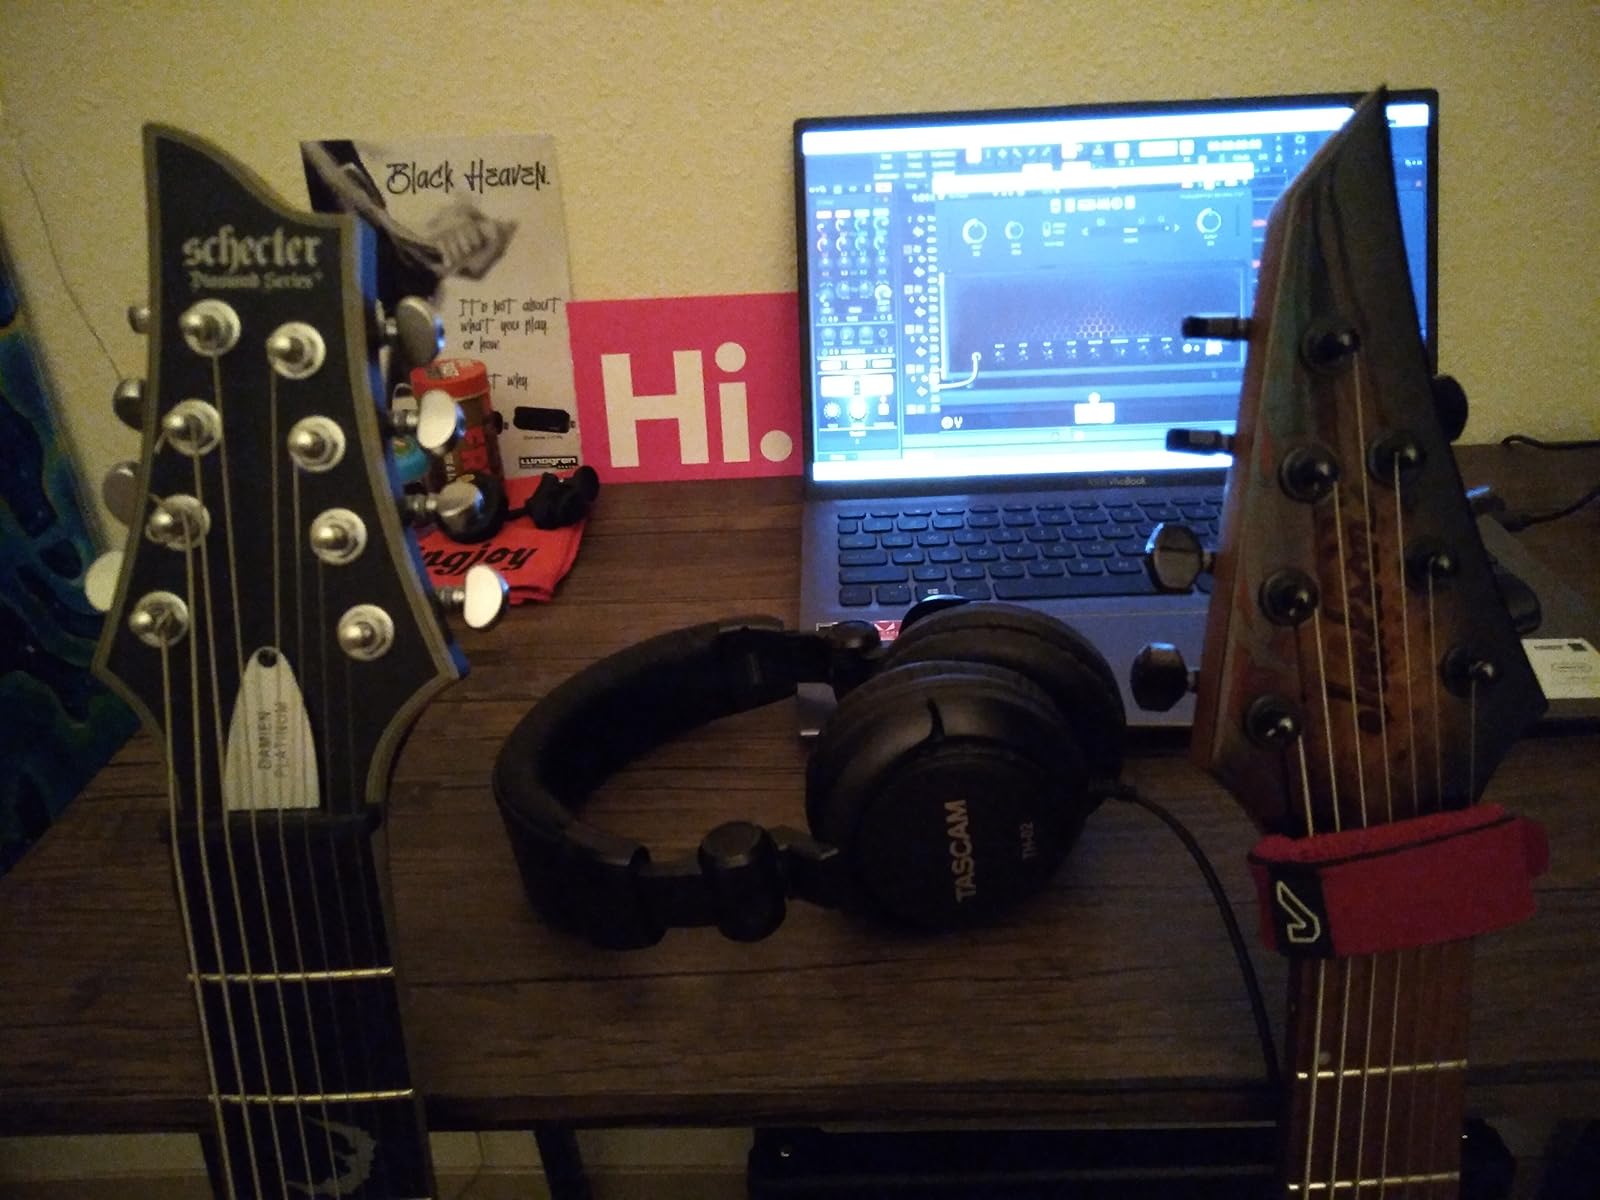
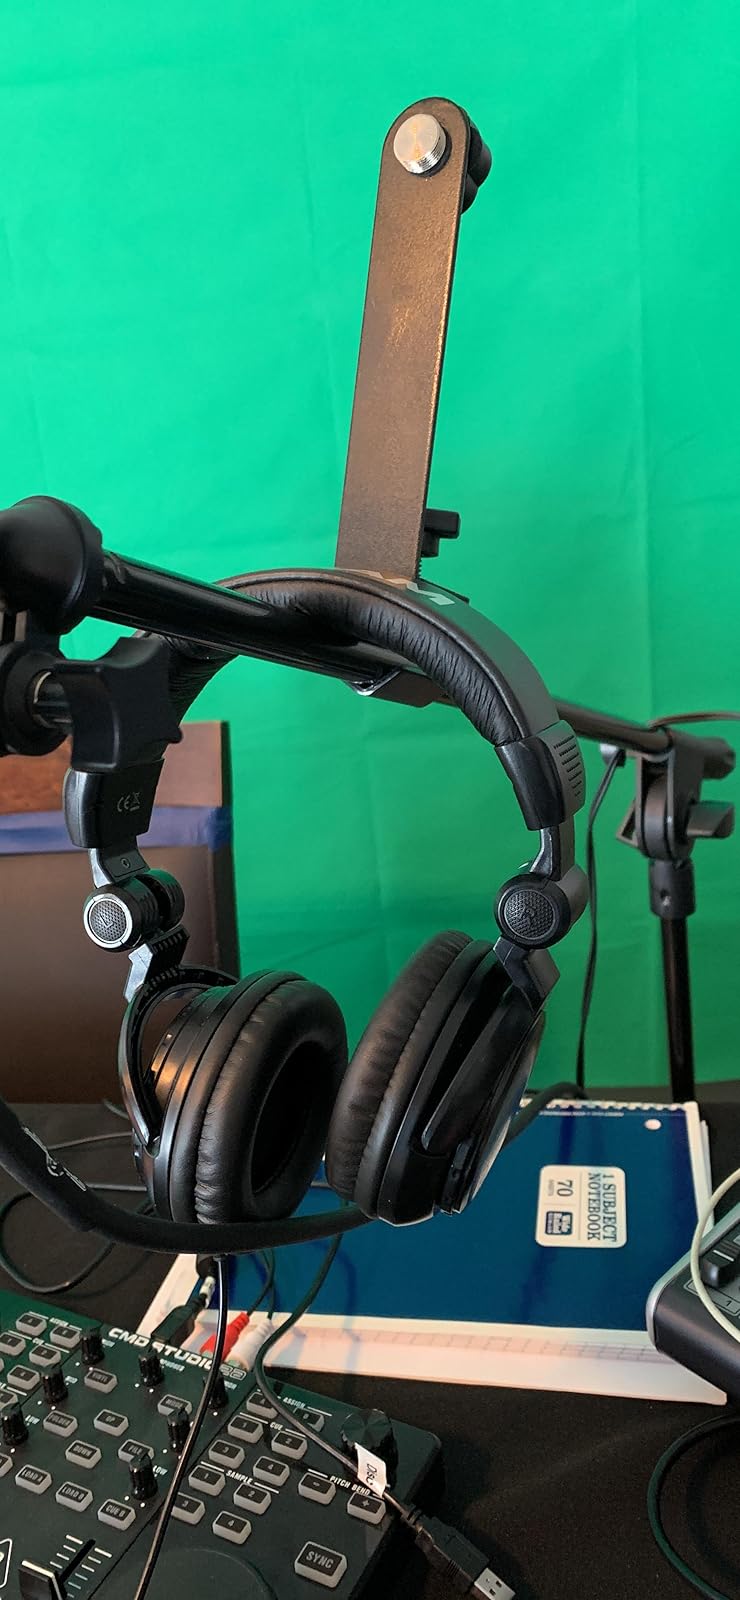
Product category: headphones
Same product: yes